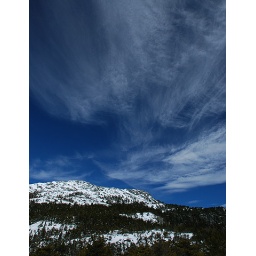
Quick-moving wispy clouds &amp;amp; blue skies over Mount Monadnock, Jaffrey NH, U.S.